Animal repellent

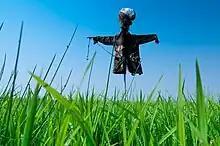
Scarecrow in a field

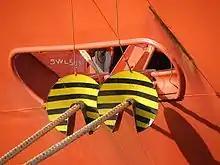
Rat guards: steel or aluminum discs attached to the mooring line to prevent rats from boarding a ship

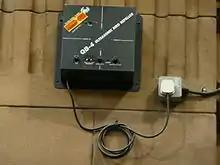
Ultrasonic bird repeller

An animal repellent consists of any object or method made with the intention of keeping animals away from personal items as well as food, plants or yourself. Plants and other living organisms naturally possess a special ability to emit chemicals known as semiochemicals as a way to defend themselves from predators. Humans purposely make use of some of those and create a way to repel animals through various forms of protection.